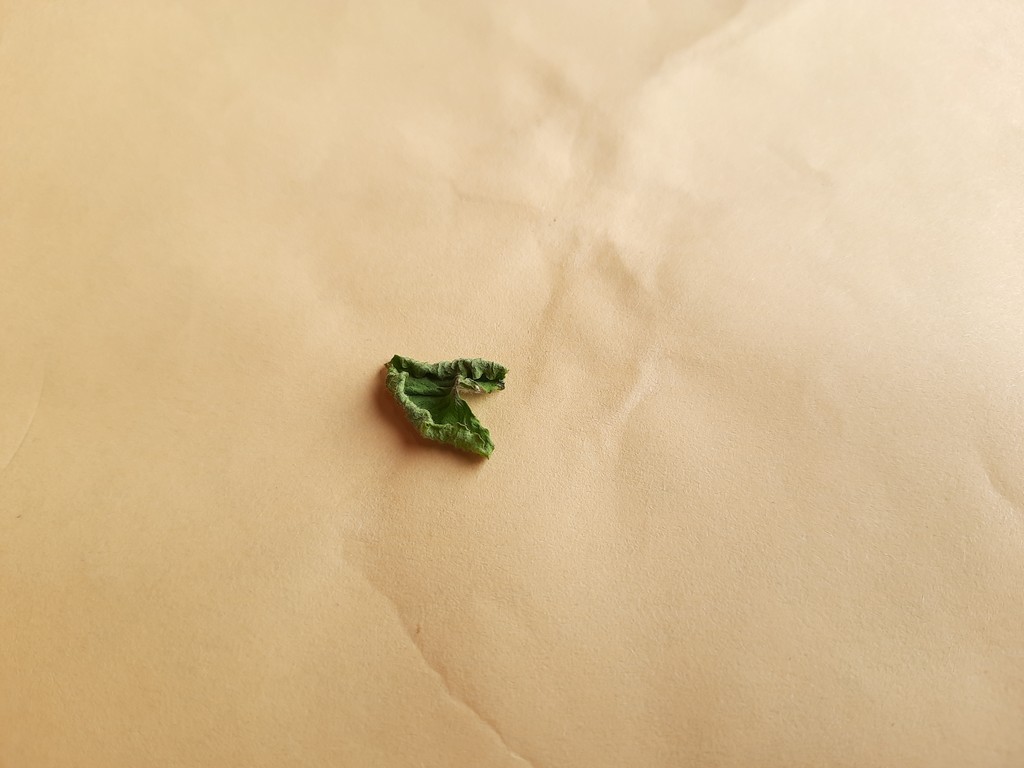
Label: Dried